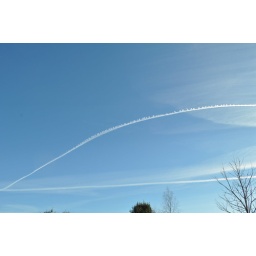
Contrails in a blue sky